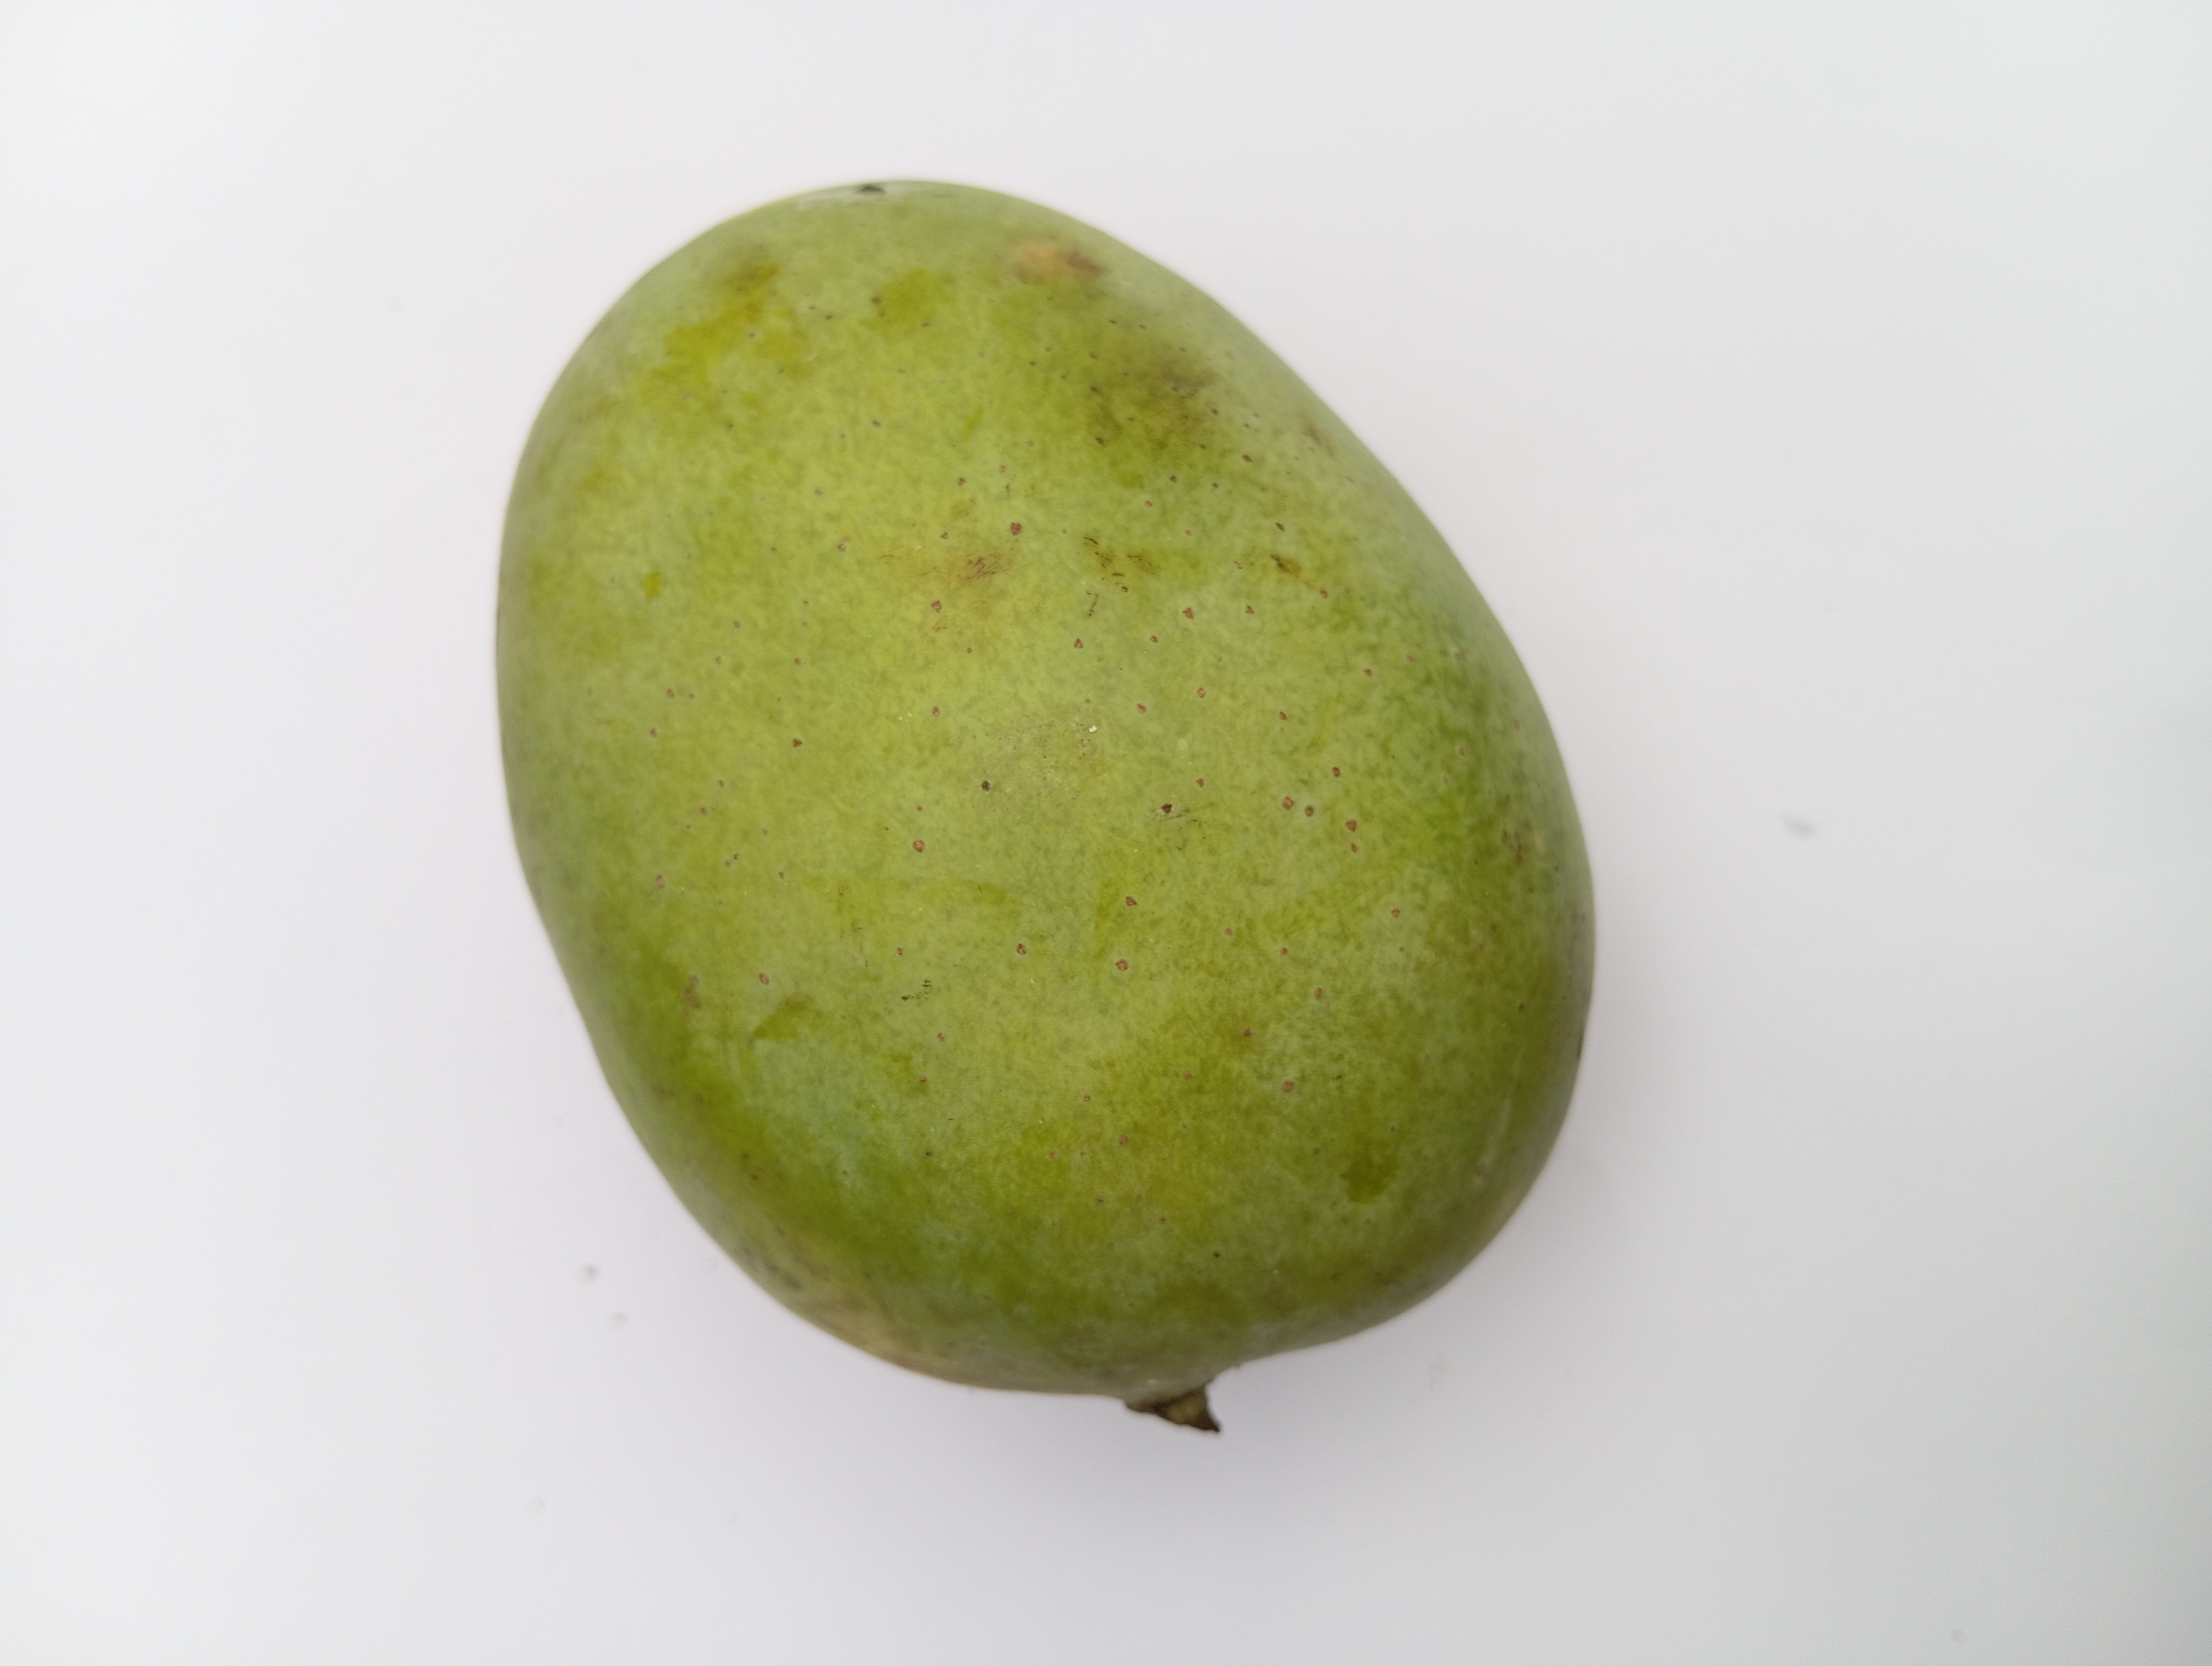
Mango variety: Langra